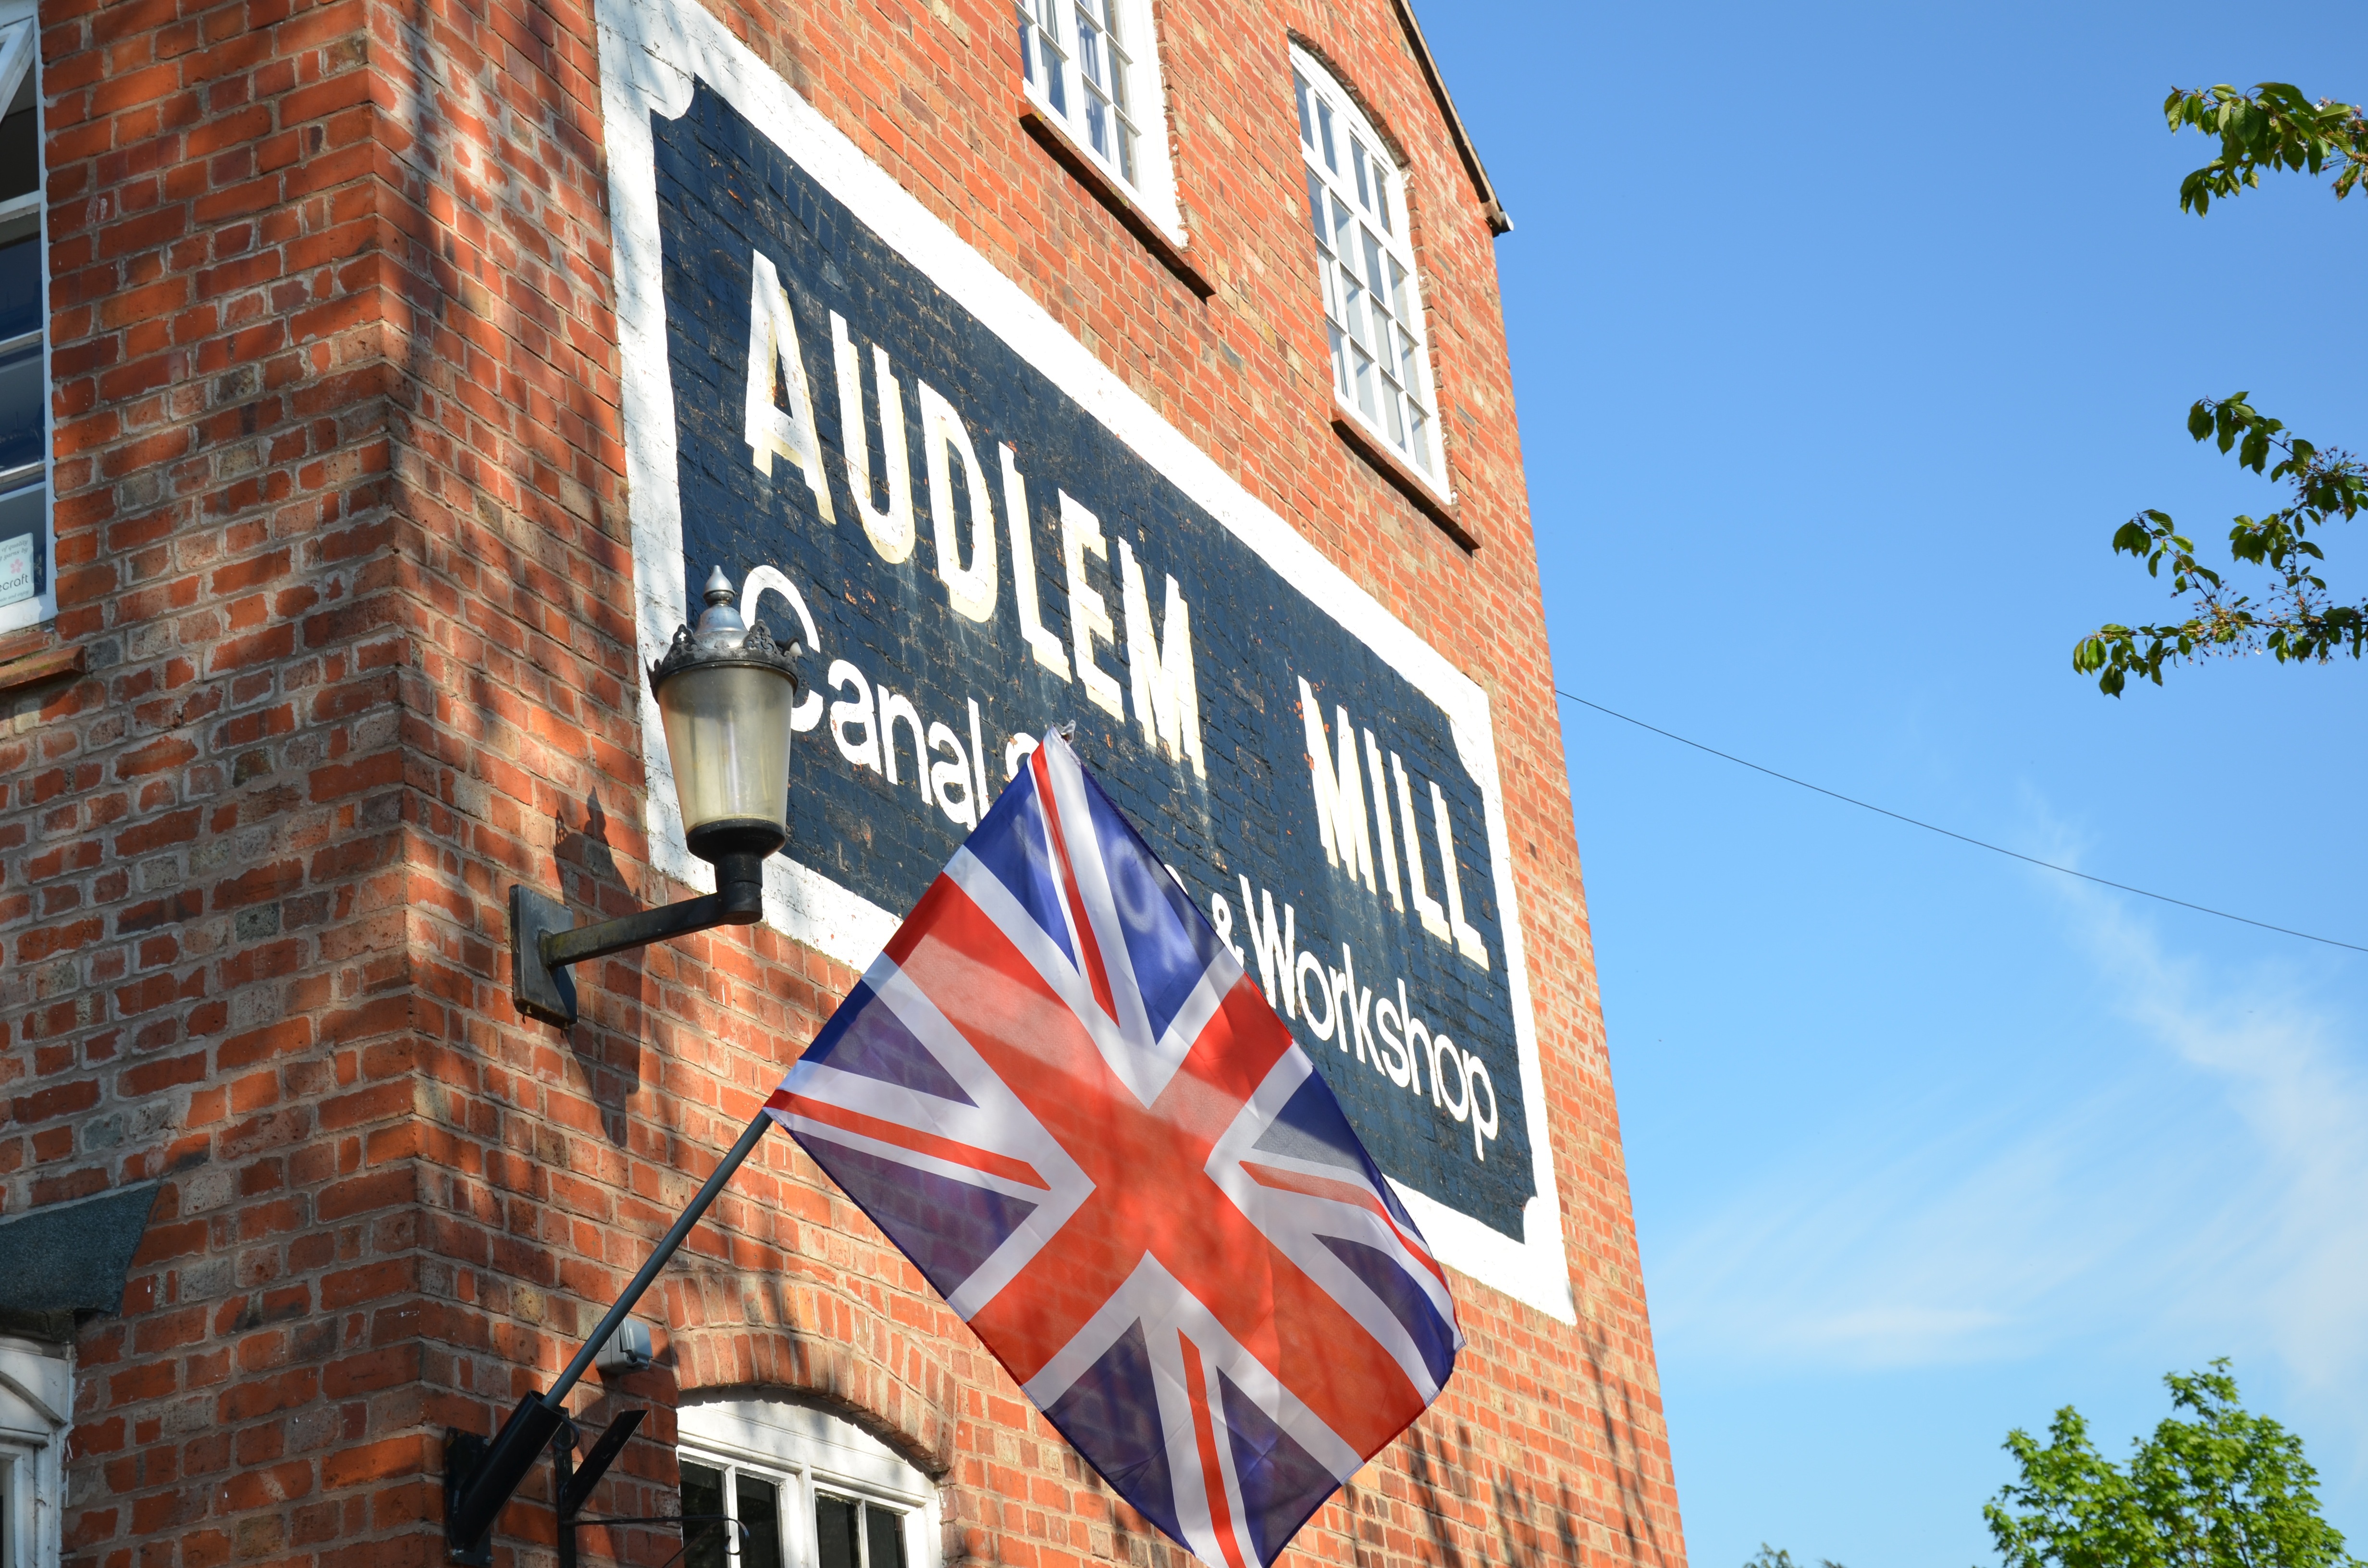
landscape, water, old, canal, advertising, downtown, travel, sign, industrial, historic, tourism, brick, signage, waterway, uk, england, mill, buildings, mural, british, english, britain, neighbourhood, inland, urban area, audlem